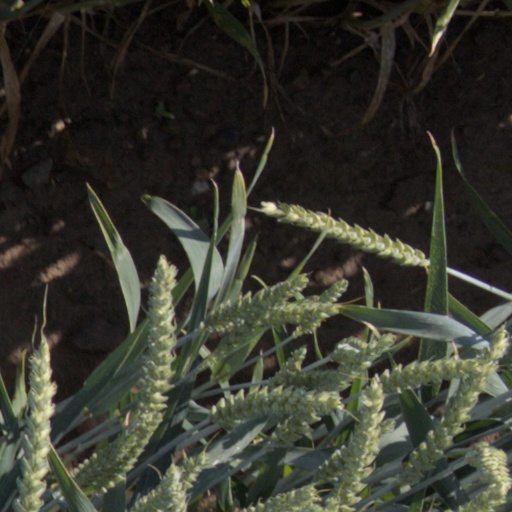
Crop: wheat